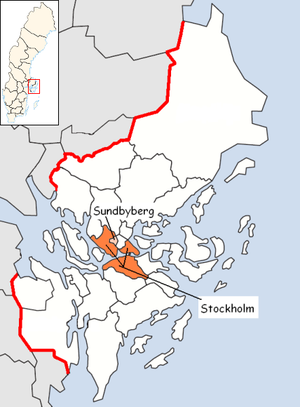
Sundbybergs kommun
Sundbyberg kommun er en by og en kommune i Stockholms län i landskapet Uppland i Sverige. Sundbyberg er Sveriges mindste kommune i udstrækning med et areal på kun 8 km². Kommunen er tæt bebygget og er en del af Storstockholm.